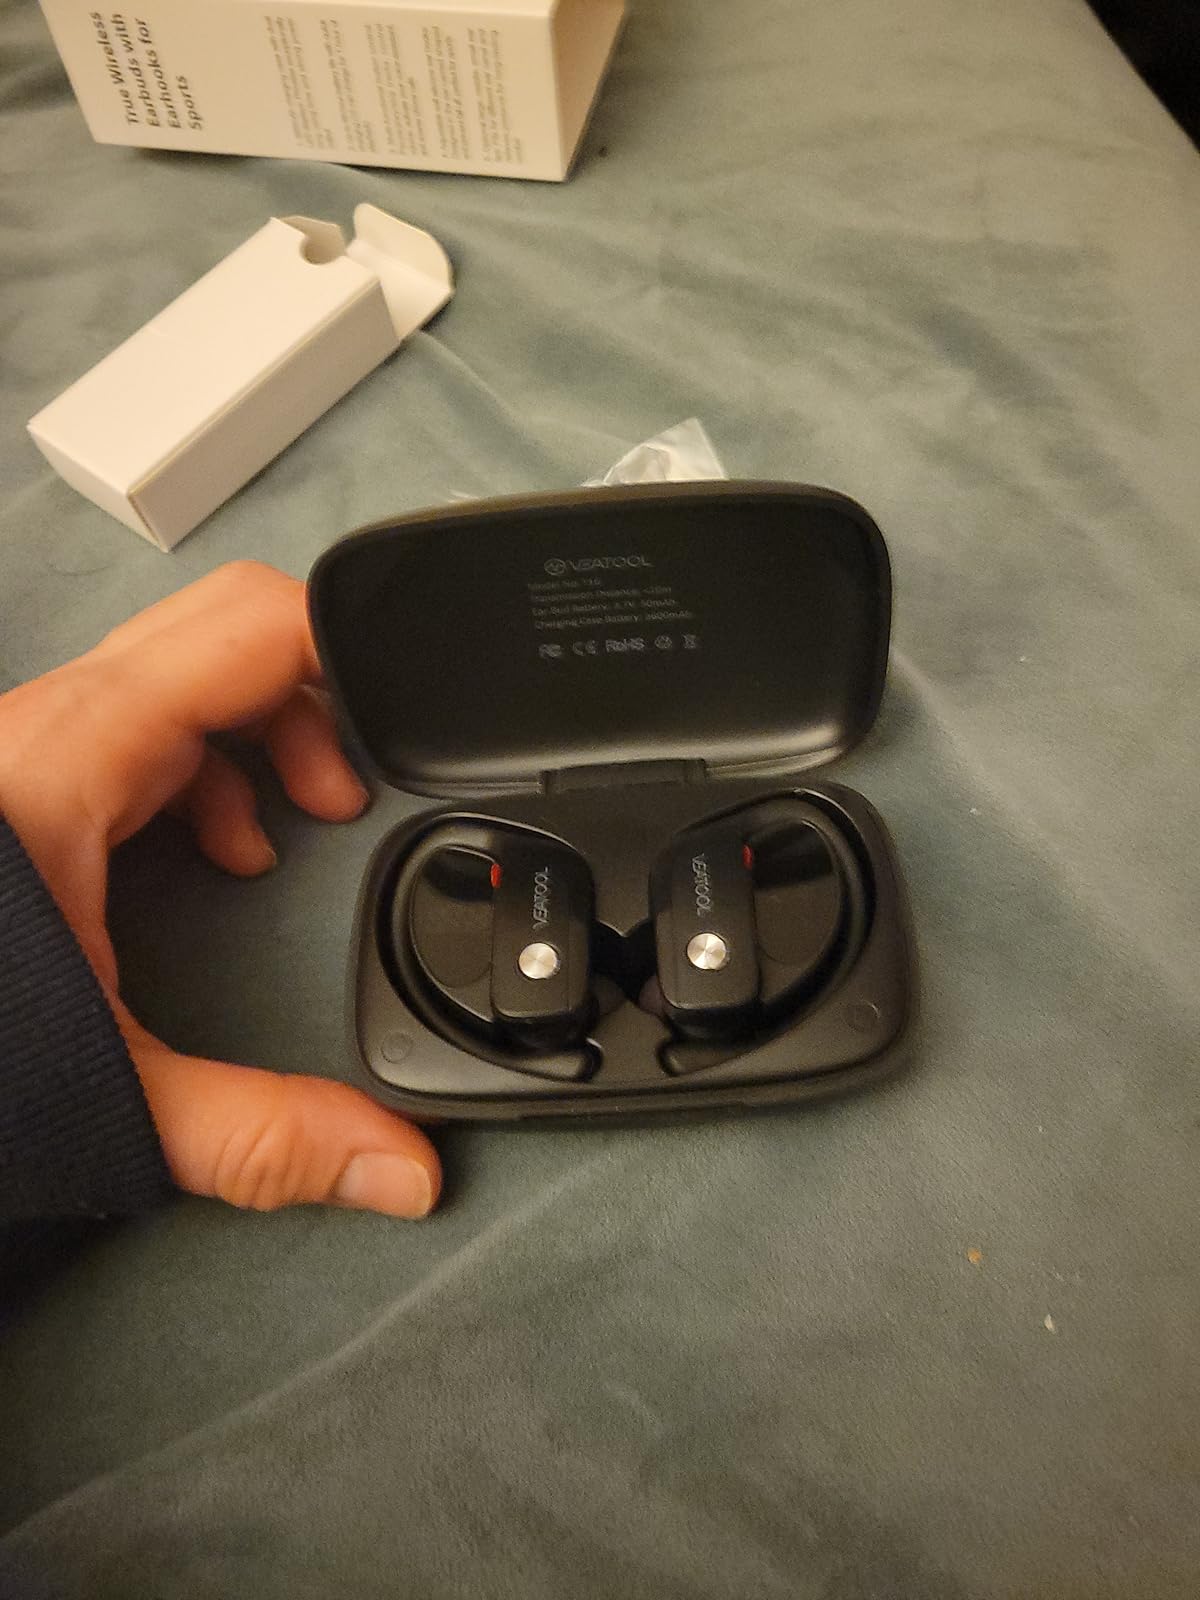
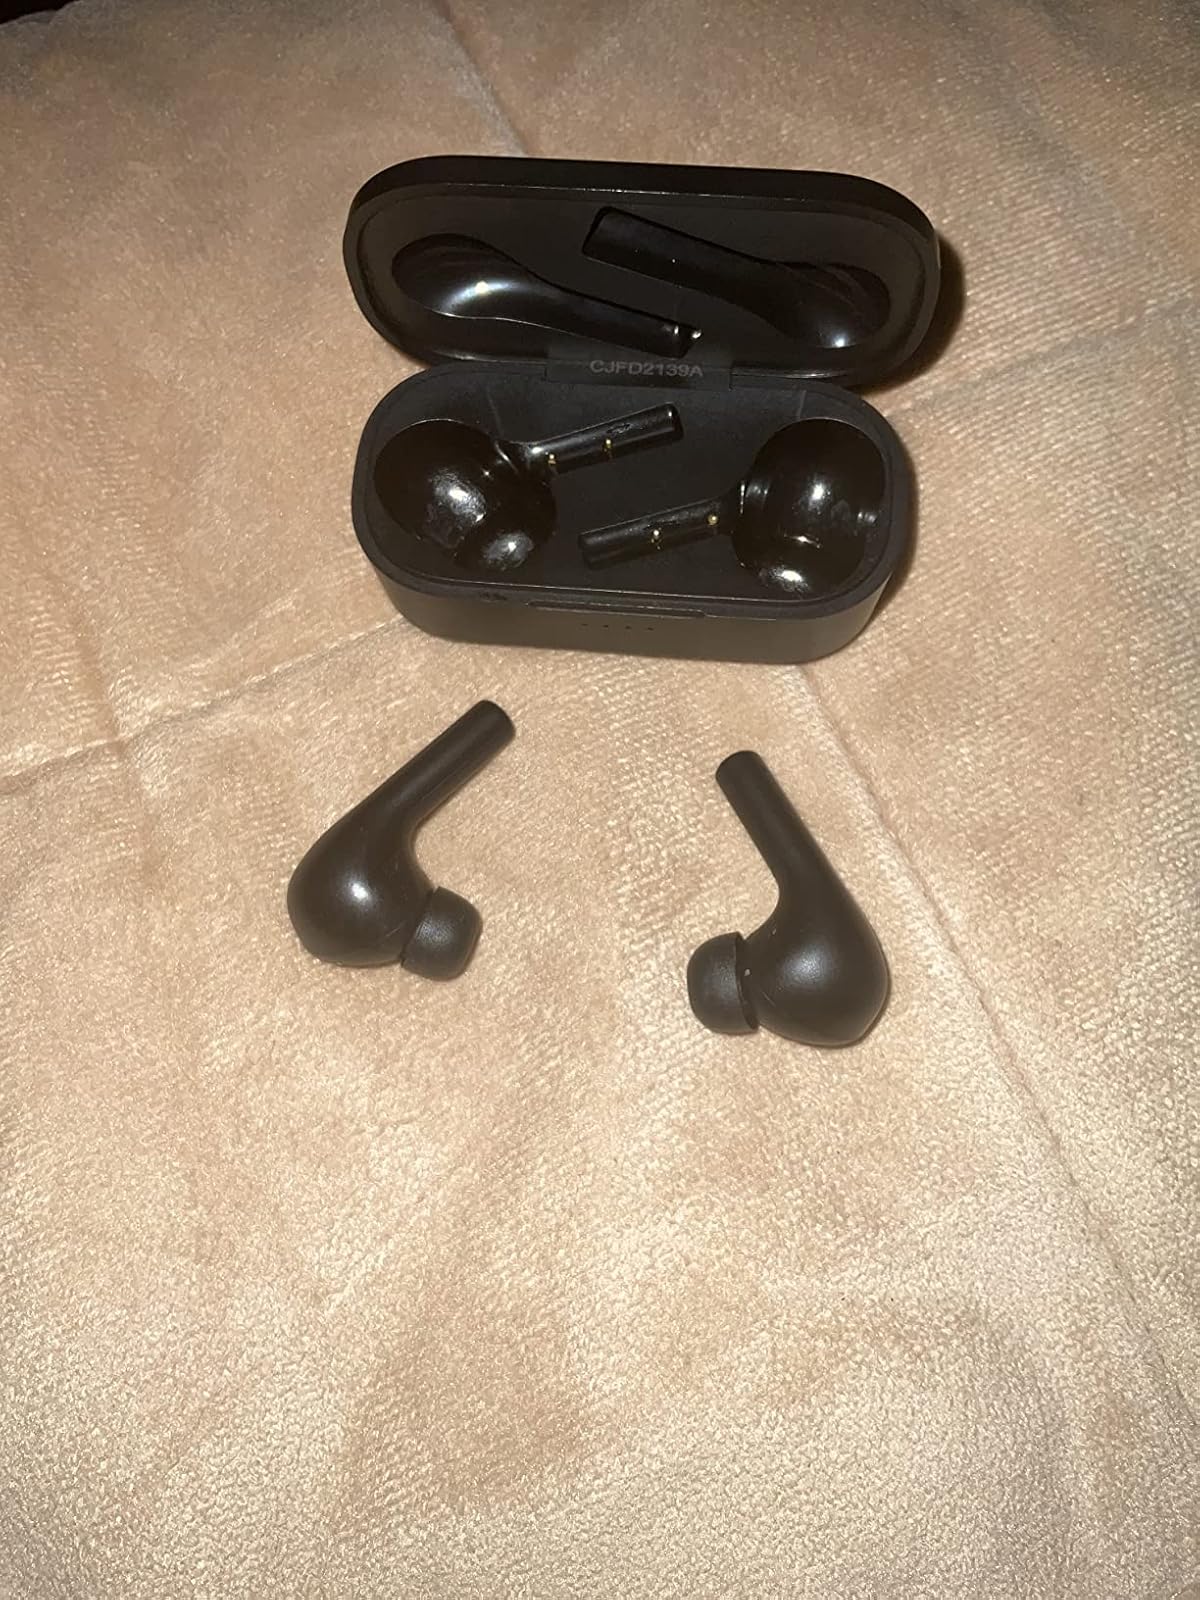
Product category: earbuds
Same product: no